Pacoima, Los Angeles

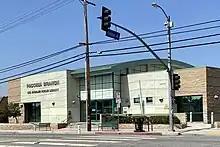
Los Angeles Public Library Pacoima branch, 13605 Van Nuys Boulevard

The closing of factories in the area around Pacoima in the early 1990s caused residents to lose jobs, reducing the economic base of the neighborhood; many residents left Pacoima as a result. By 1994, Pacoima was the poorest area in the San Fernando Valley. One in three Pacoima residents lived in public housing. The poverty rate hovered between 25% and 40%. In 1994, Williams wrote of Pacoima, "one of the worst off" neighborhoods in Los Angeles "nevertheless hides its poverty well." Williams cited the lack of homeless people on Pacoima's streets, the fact that no vacancies existed in Pacoima's major shopping center, and the presence of "neat" houses and "well-tended" yards. Williams added that in Pacoima "holding a job is no guarantee against being poor." In 1994, Howard Berman, the U.S. Congress representative of an area including Pacoima, and Los Angeles City Council member Richard Alarcon advocated including a in the City of Los Angeles's bid for a federal empowerment zone. The proposed area, with 13,000 residents in 1994, included central Pacoima and a southern section of Lake View Terrace.